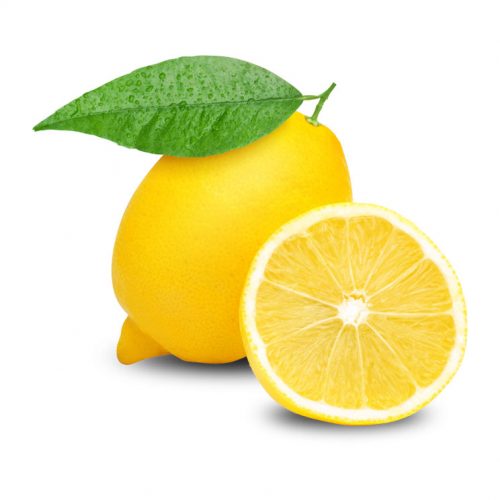
Label: Lemon